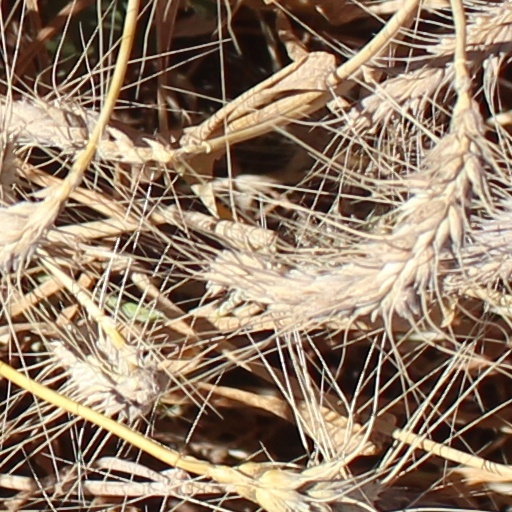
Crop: wheat